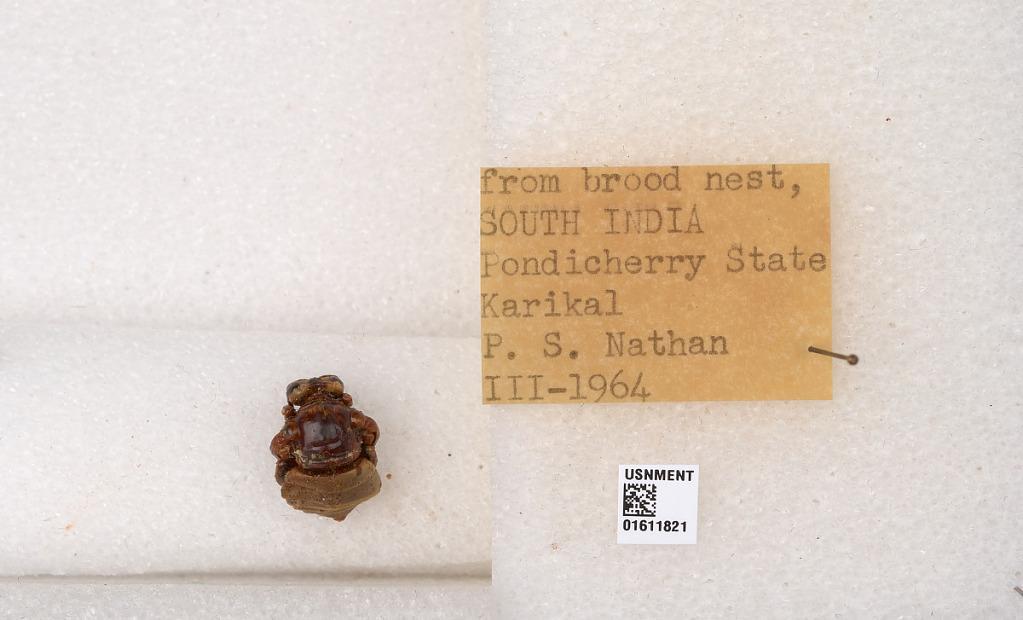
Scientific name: Xylocopa (Zonohirsuta) sp.
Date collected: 1964-3-1
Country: India
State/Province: Puducherry
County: Karaikal
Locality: Karikal